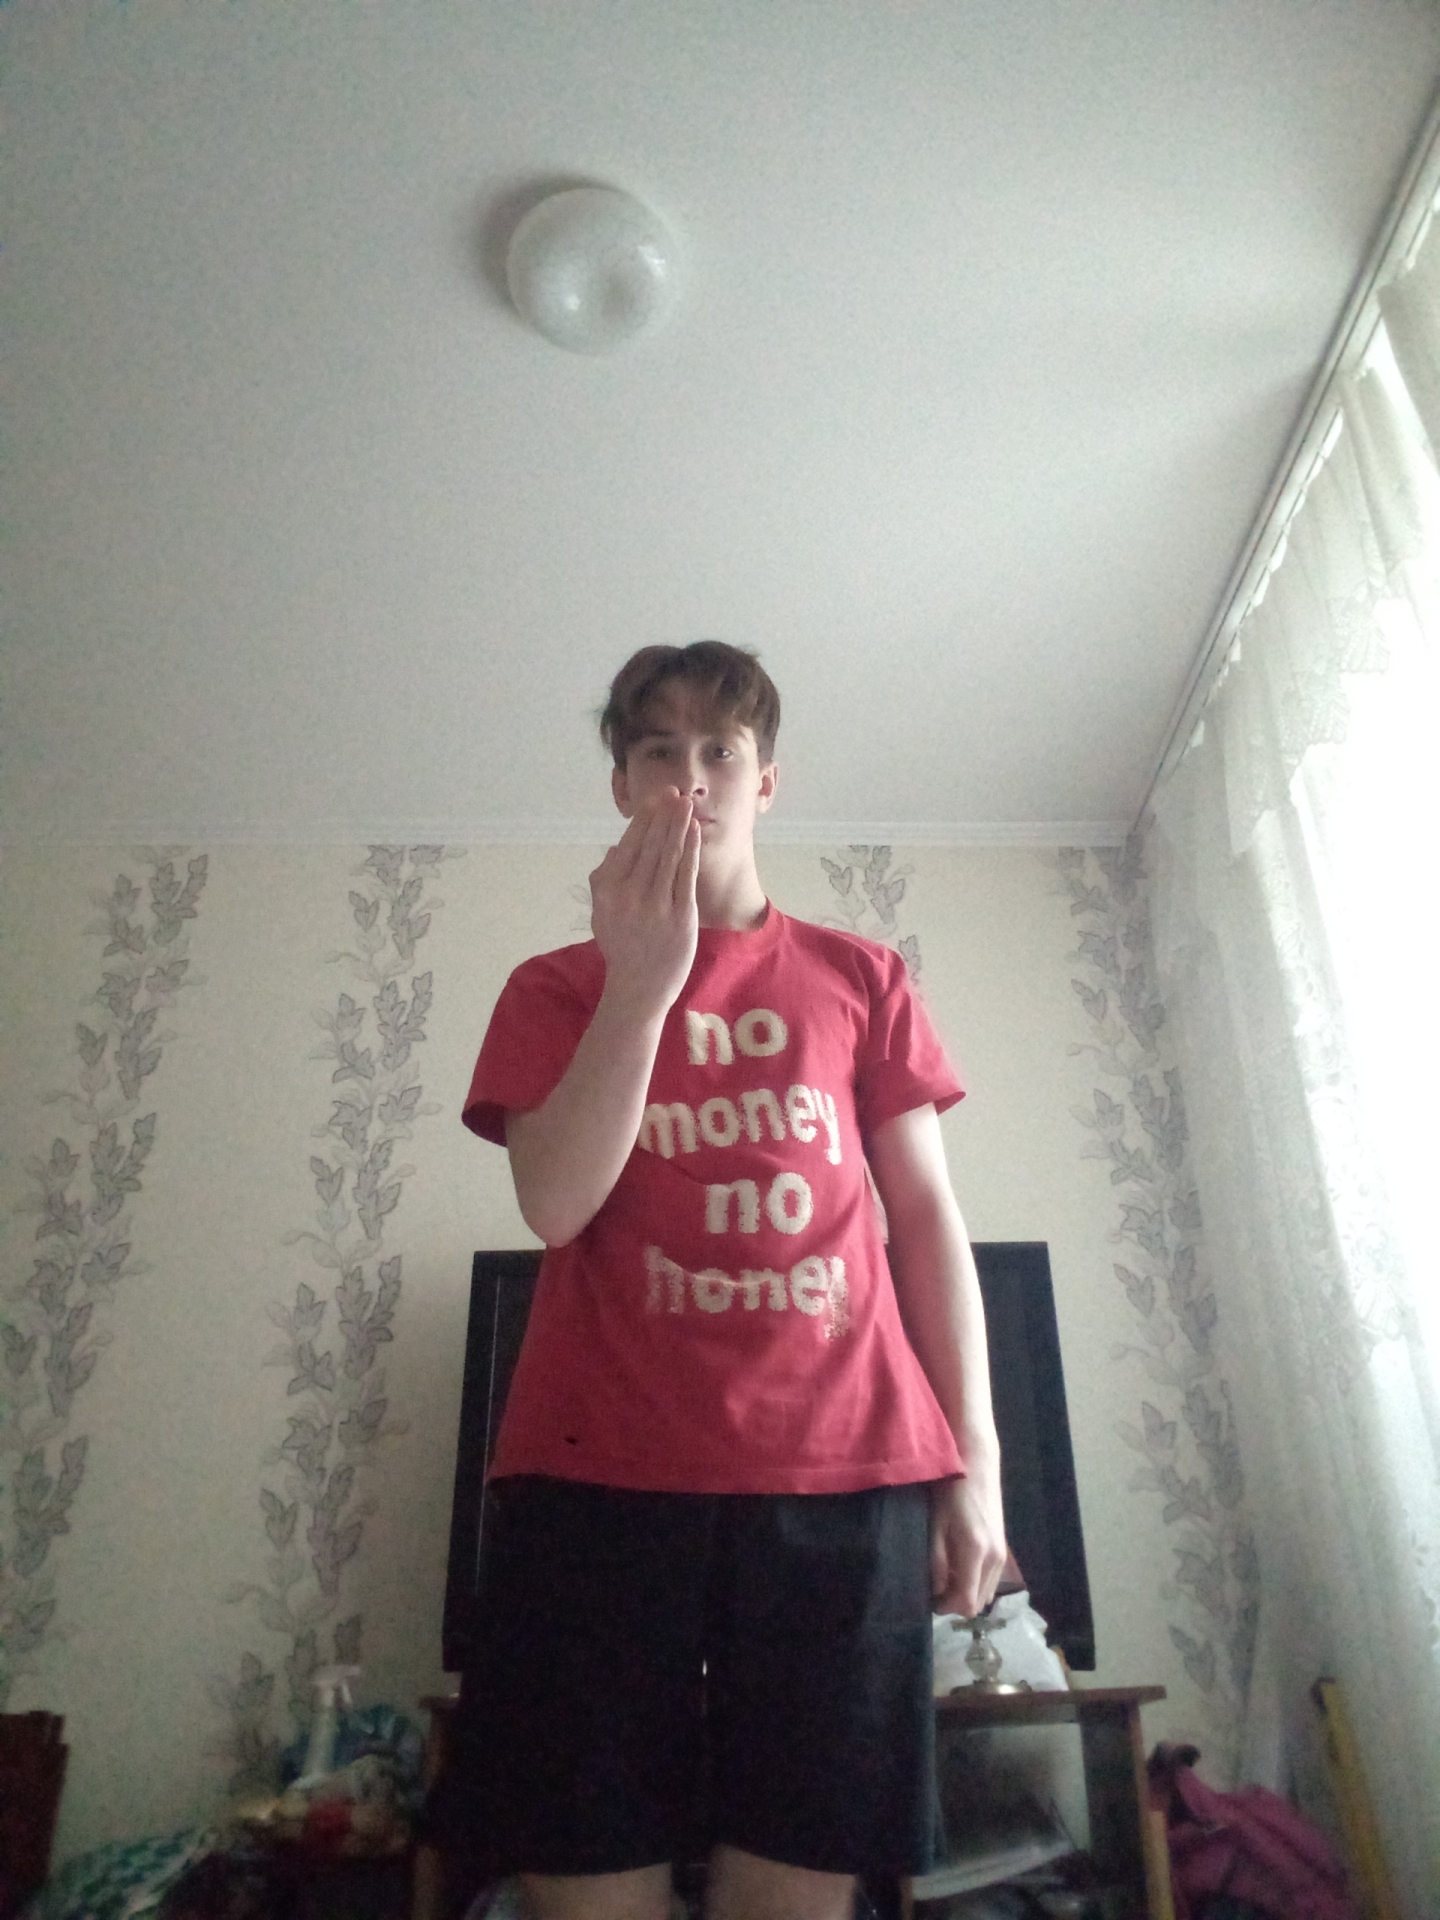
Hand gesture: stop_inverted